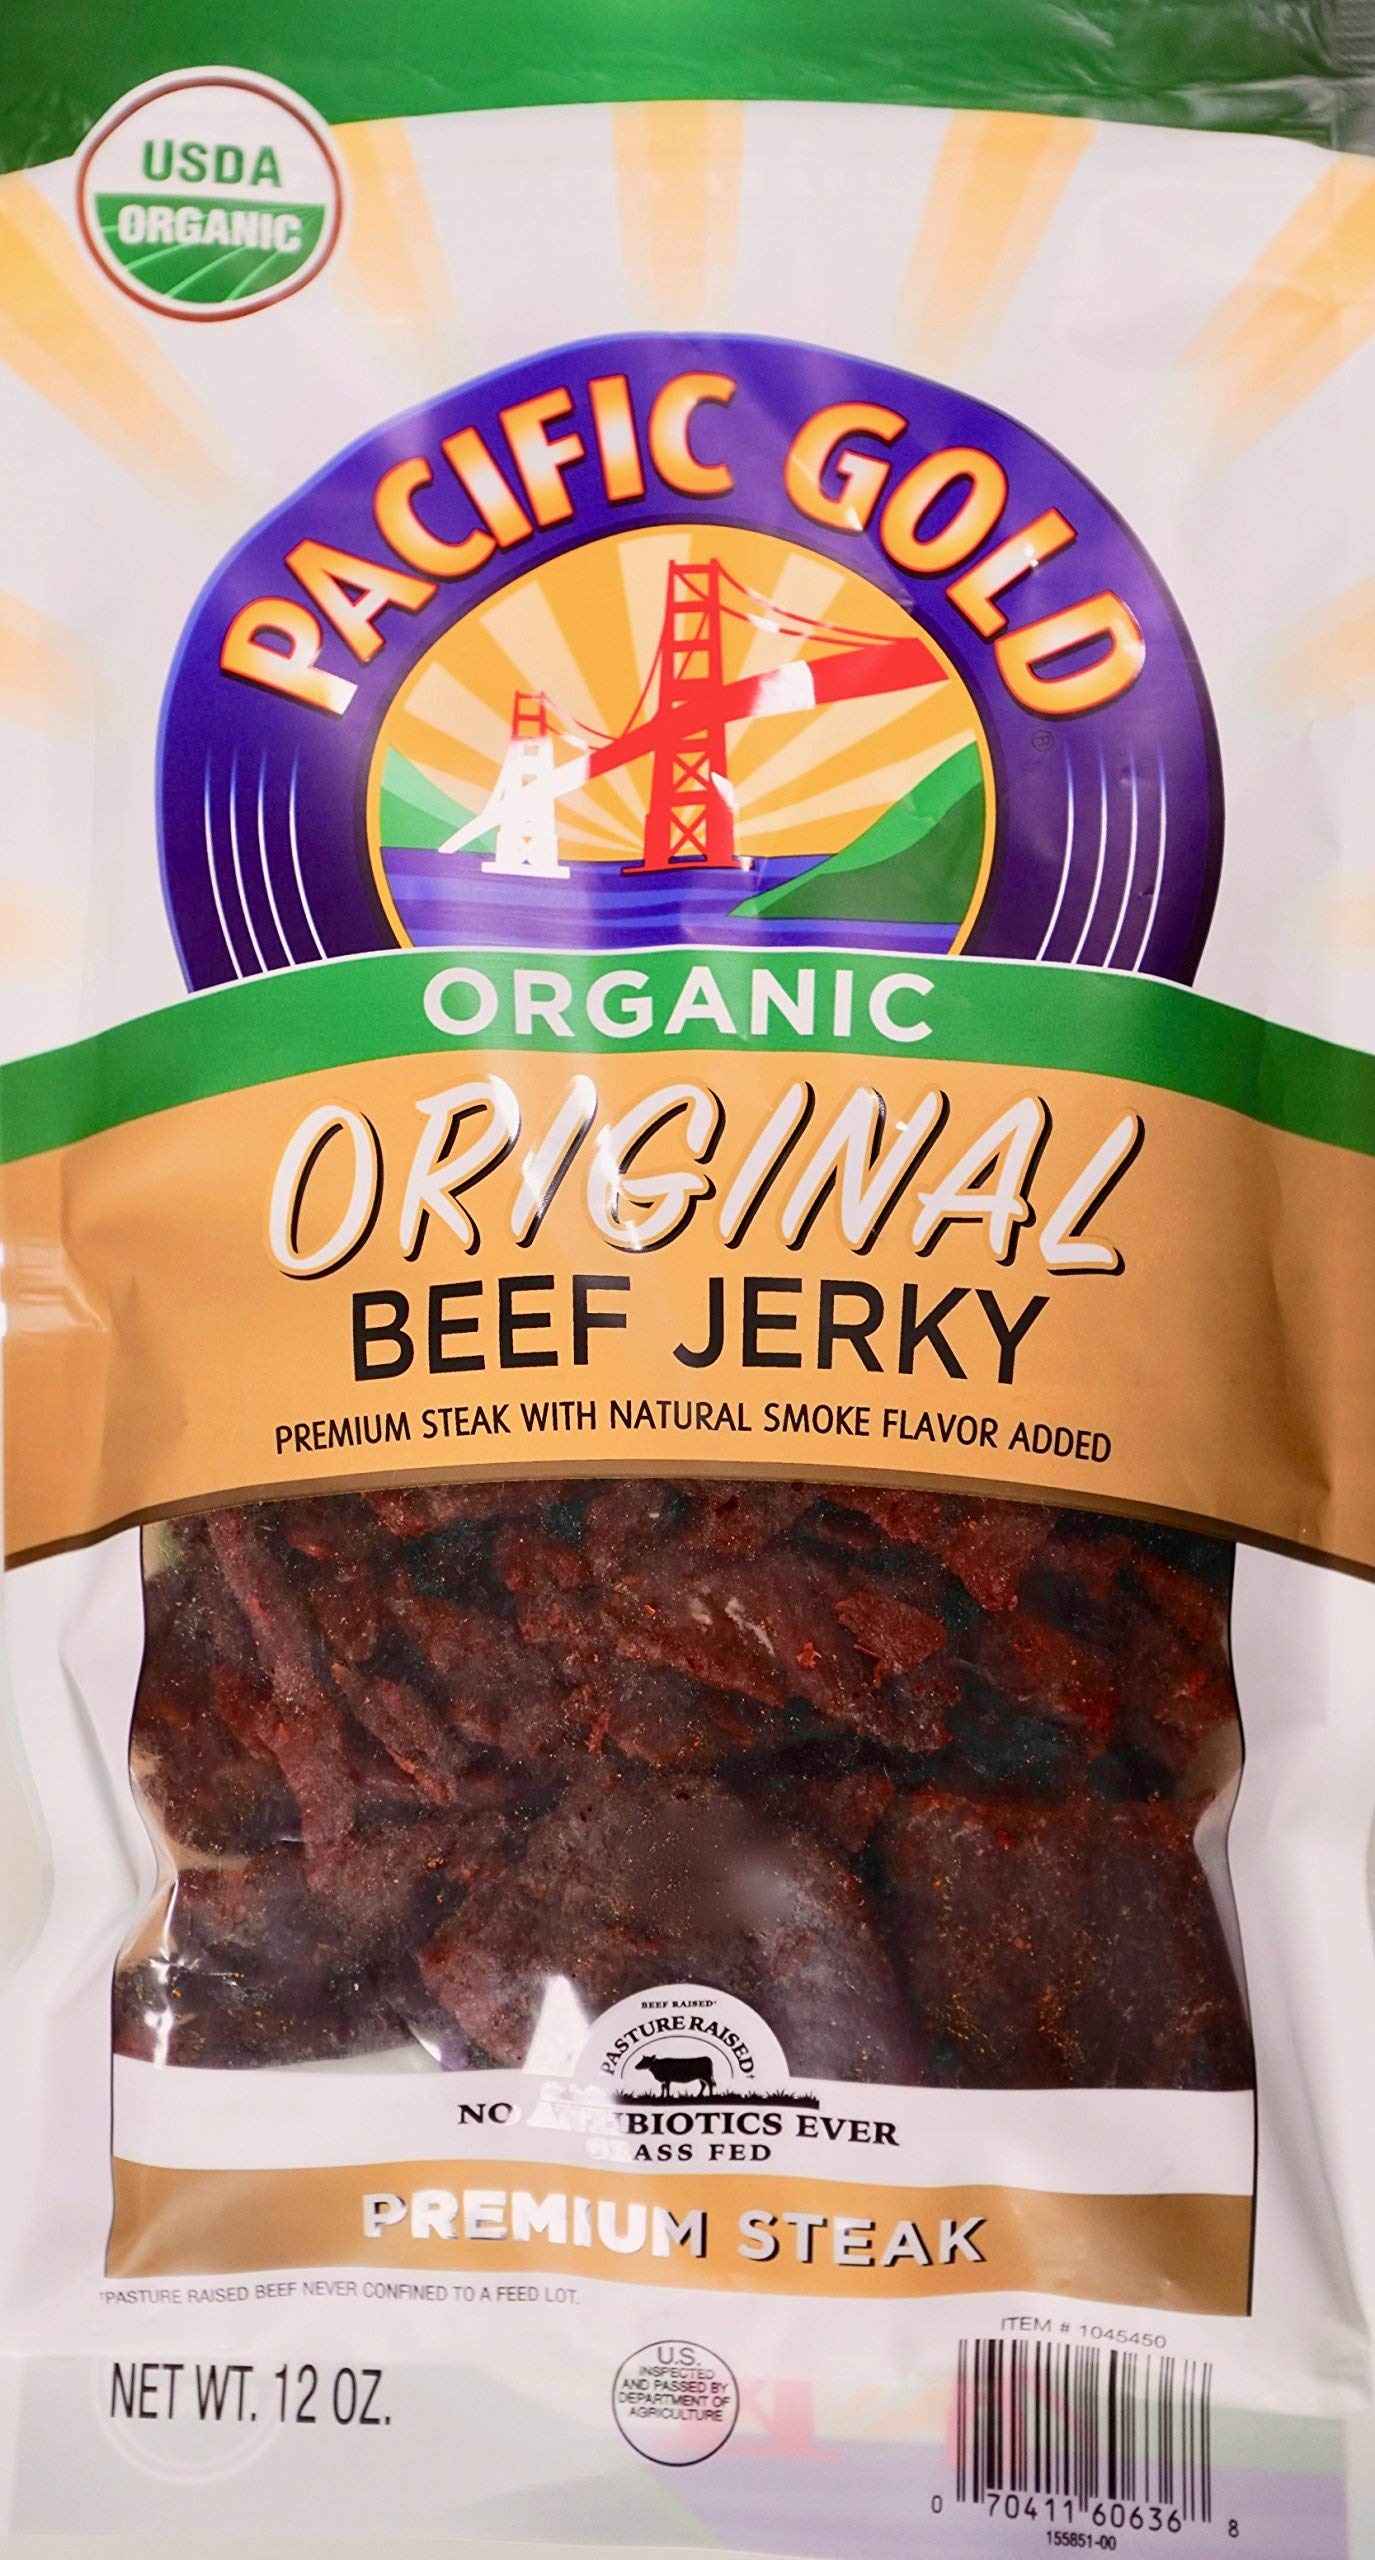
Item Name: Pacific Gold Organic Beef Jerky (12 Ounce)
Bullet Point 1: Premium steak with natural smoke flavor added
Bullet Point 2: No antibiotics, grass fed, pasture raised, no preservatives, high in protein and 97% fat Free
Bullet Point 3: Delicious snack anytime of the day!
Bullet Point 4: 12 oz package
Product Description: Pacific Gold Organic Beef Jerky
Value: 12.0
Unit: Ounce

Price: 16.88